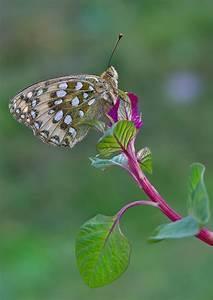
butterfly